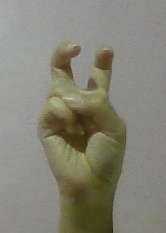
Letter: toot